Osaka Monorail 1000 series

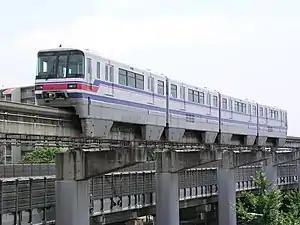
1000 series third build train

The is a type of monorail train operated on the Osaka Monorail since 1989. The trains were built by Hitachi, Ltd. and Kawasaki Heavy Industries, have aluminium bodies, and operate as four-car formations.